Biology of depression

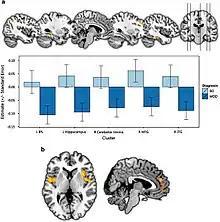
GMV reductions in MDD and BD

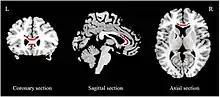
MDD is associated with reduced FA in the ALIC and genu/body of the CC.

Meta analyses performed using seed-based d mapping have reported grey matter reductions in a number of frontal regions. One meta analysis of early onset general depression reported grey matter reductions in the bilateral anterior cingulate cortex (ACC) and dorsomedial prefrontal cortex (dmPFC). One meta analysis on first episode depression observed distinct patterns of grey matter reductions in medication free, and combined populations; medication free depression was associated with reductions in the right dorsolateral prefrontal cortex, right amygdala, and right inferior temporal gyrus; analysis on a combination of medication free and medicated depression found reductions in the left insula, right supplementary motor area, and right middle temporal gyrus. Another review distinguishing medicated and medication free populations, albeit not restricted to people with their first episode of MDD, found reductions in the combined population in the bilateral superior, right middle, and left inferior frontal gyrus, along with the bilateral parahippocampus. Increases in thalamic and ACC grey matter was reported in the medication free and medicated populations respectively. A meta analysis performed using "activation likelihood estimate" reported reductions in the paracingulate cortex, dACC and amygdala. Using statistical parametric mapping, one meta analysis replicated previous findings of reduced grey matter in the ACC, medial prefrontal cortex, inferior frontal gyrus, hippocampus and thalamus; however reductions in the OFC and ventromedial prefrontal cortex grey matter were also reported. Two studies on depression from the ENIGMA consortium have been published, one on cortical thickness, and the other on subcortical volume. Reduced cortical thickness was reported in the bilateral OFC, ACC, insula, middle temporal gyri, fusiform gyri, and posterior cingulate cortices, while surface area deficits were found in medial occipital, inferior parietal, orbitofrontal and precentral regions. Subcortical abnormalities, including reductions in hippocampus and amygdala volumes, which were especially pronounced in early onset depression. Multiple meta analysis have been performed on studies assessing white matter integrity using fractional anisotropy (FA). Reduced FA has been reported in the corpus callosum (CC) in both first episode medication naive, and general major depressive populations. The extent of CC reductions differs from study to study. People with MDD who have not taken antidepressants before have been reported to have reductions only in the body of the CC and only in the genu of the CC. On the other hand, general MDD samples have been reported to have reductions in the body of the CC, the body and genu of the CC, and only the genu of the CC. Reductions of FA have also been reported in the anterior limb of the internal capsule (ALIC) and superior longitudinal fasciculus.